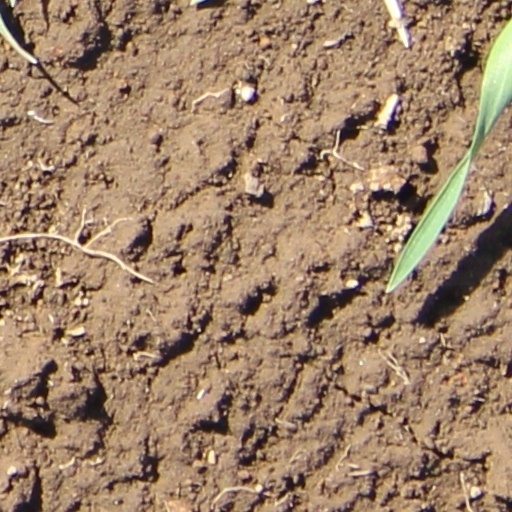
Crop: wheat